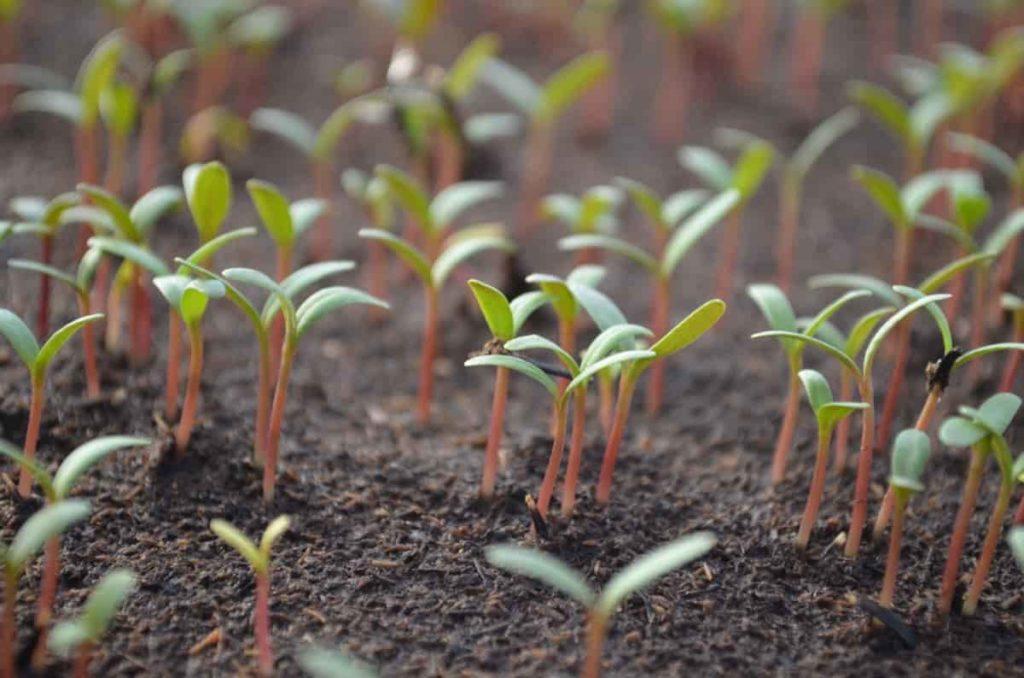
Mbegu zimeota kwa mafanikio kwenye ardhi yenye rutuba inayofaa zikionyesha mwanzo mzuri wa mzunguko wa kilimo na uzalishaji wa mazao bora.